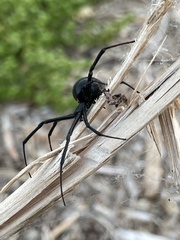
Species: Lactrodectus_hesperus